Patrick Neill (naturalist)

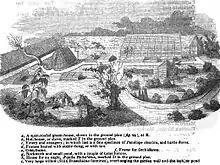
View of Canonmills Cottage Garden, near Edinburgh, from "Gardener's Magazine", July 1836.

Patrick Neill (25 October 1776 – 3 September 1851) was a British printer and horticulturalist, known as a naturalist. A founding member, and the first secretary, of both the Wernerian Natural History Society (1808–49) and the Caledonian Horticultural Society (1809–49), he is mainly remembered today for having endowed the Neill Medal of the Royal Society of Edinburgh.